2007 Challenge Cup final

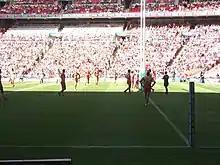
During the match

The man-of-the-match award was shared by Leon Pryce and Paul Wellens.